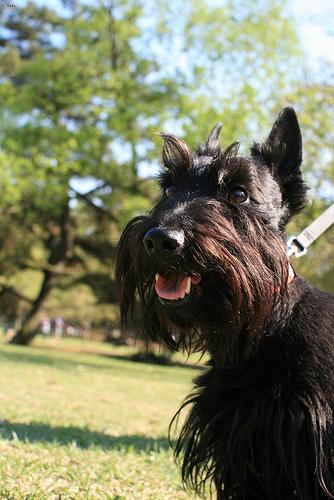
Breed: scottish terrier